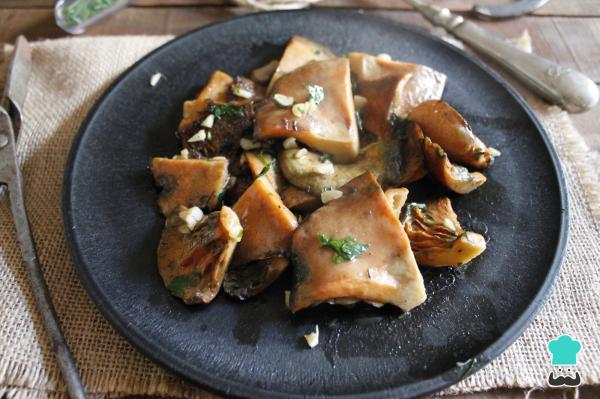
Sirve los níscalos al ajillo enseguida.Espero que te haya gustado y te invito a que visites mi blog Cakes para ti.